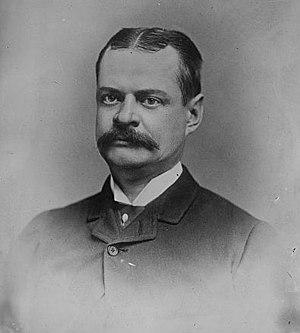
William Waldorf Astor, 1ᵉʳ baron Astor, 1ᵉʳ vicomte Astor, est un homme politique, diplomate et patron de presse américain, issu de la famille Astor, une riche famille anglo-américaine d'origine allemande.